U.S. Civil Service Commission Building

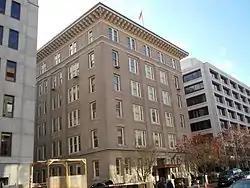
U.S. Civil Service Commission Building in 2013

The U.S. Civil Service Commission Building is a 1911 six story brick building near the White House in Washington D.C. It housed the Civil Service Commission from 1911 to 1932. It currently houses various offices for the Executive Branch and the U.S Trade Representatives. Unlike many federal buildings of the time, it was built by a private developer for the government.